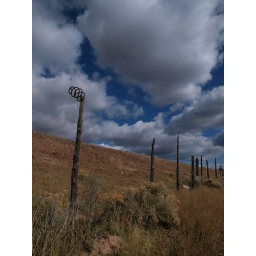
fence line against big sky near Navajo, New Mexico